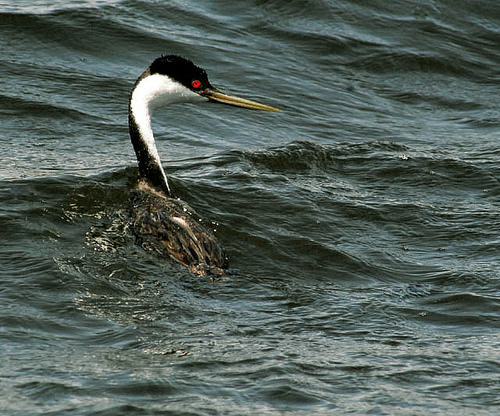
A photo of a western grebe